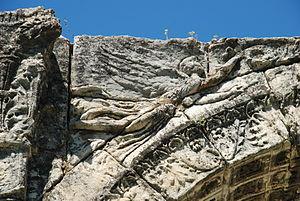
France - Provence - Vaucluse - Arc antique de Cavaillon
L'arc antique de Cavaillon est un vestige romain consistant en un petit tétrapyle richement sculpté, situé à Cavaillon dans le département français de Vaucluse et la région Provence-Alpes-Côte d'Azur.